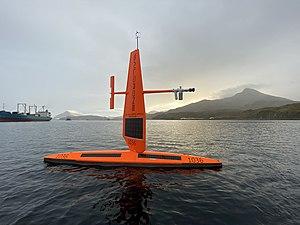
Sébastien Philippe Joy de Halleux est un entrepreneur belge, né le 6 novembre 1977 à Mbabane.